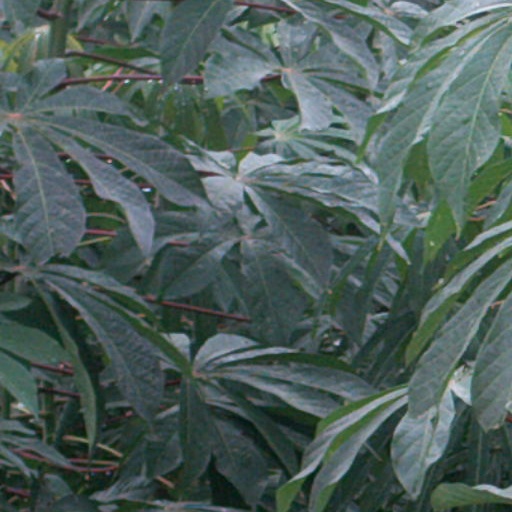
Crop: cassava